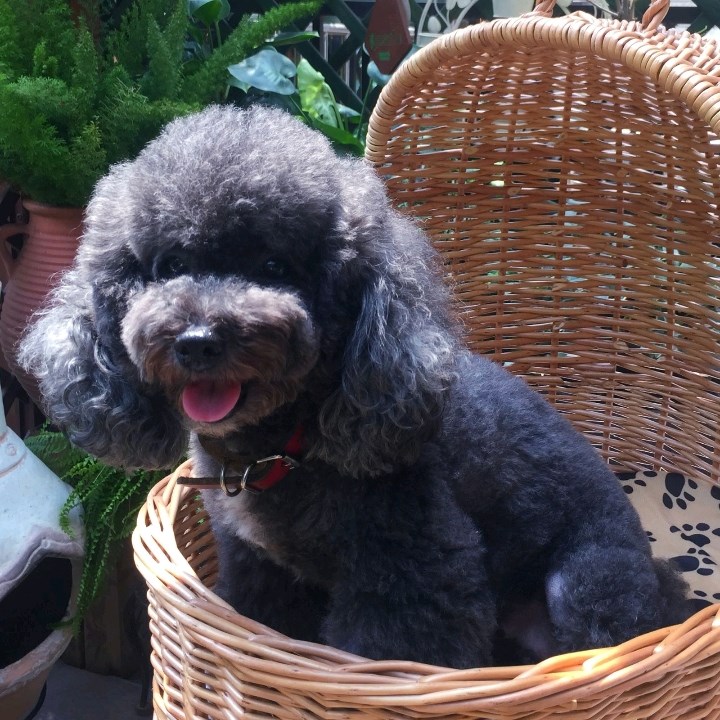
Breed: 2925-n000114-toy_poodle